Cajon Pass

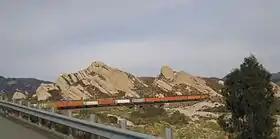
A freight train passing in front of Mormon Rocks

In 1851, a group of Mormon settlers led by Amasa M. Lyman and Charles C. Rich traveled through Cajon Pass in covered wagons on their way from Salt Lake City to southern California. A prominent rock formation in the pass, where the Mormon Road and the railway merge (at , near Sullivan's Curve), is known as Mormon Rocks.